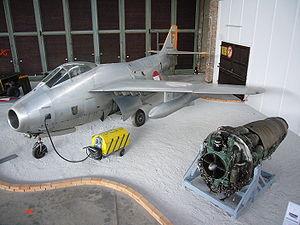
Le Saab J 29 Tunnan est le premier avion de chasse suédois à réaction conçu par Saab, juste après la Seconde Guerre mondiale. Il est caractérisé par un gros fuselage rond, une entrée d'air nasale et des ailes en flèches. Malgré son air de barrique, le J 29 était un avion très manœuvrable, équivalent au F-86 Sabre américain en performances. Plus de 600 exemplaires du Tunnan ont été construits, dont 30 exportés vers l'Autriche.